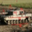
Label: tank